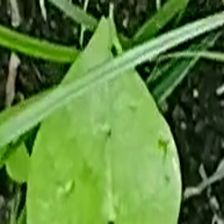
Weed species: Obscure_morning _glory(Ipomoea obscura)